Todos Santos, Baja California Sur

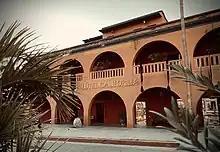
Hotel California

The Hotel California is a favorite stop because of the name association with the song made famous by the Eagles, even though the song does not specifically reference this particular hotel, nor any other existing hotel. On May 1, 2017, the Eagles band filed a lawsuit against the Hotel California in the United States District Court for the District of Central California alleging Trademark Infringement in Violation of the Lanham Act, 15 U.S.C. § 1125 and Common Law Unfair Competition and Trademark Infringement. The Eagles were seeking relief and damages. The lawsuit was settled in 2018: the hotel continues to use the name, abandoned efforts to apply for a trademark in the United States, and now deny any connection with the song or the band.